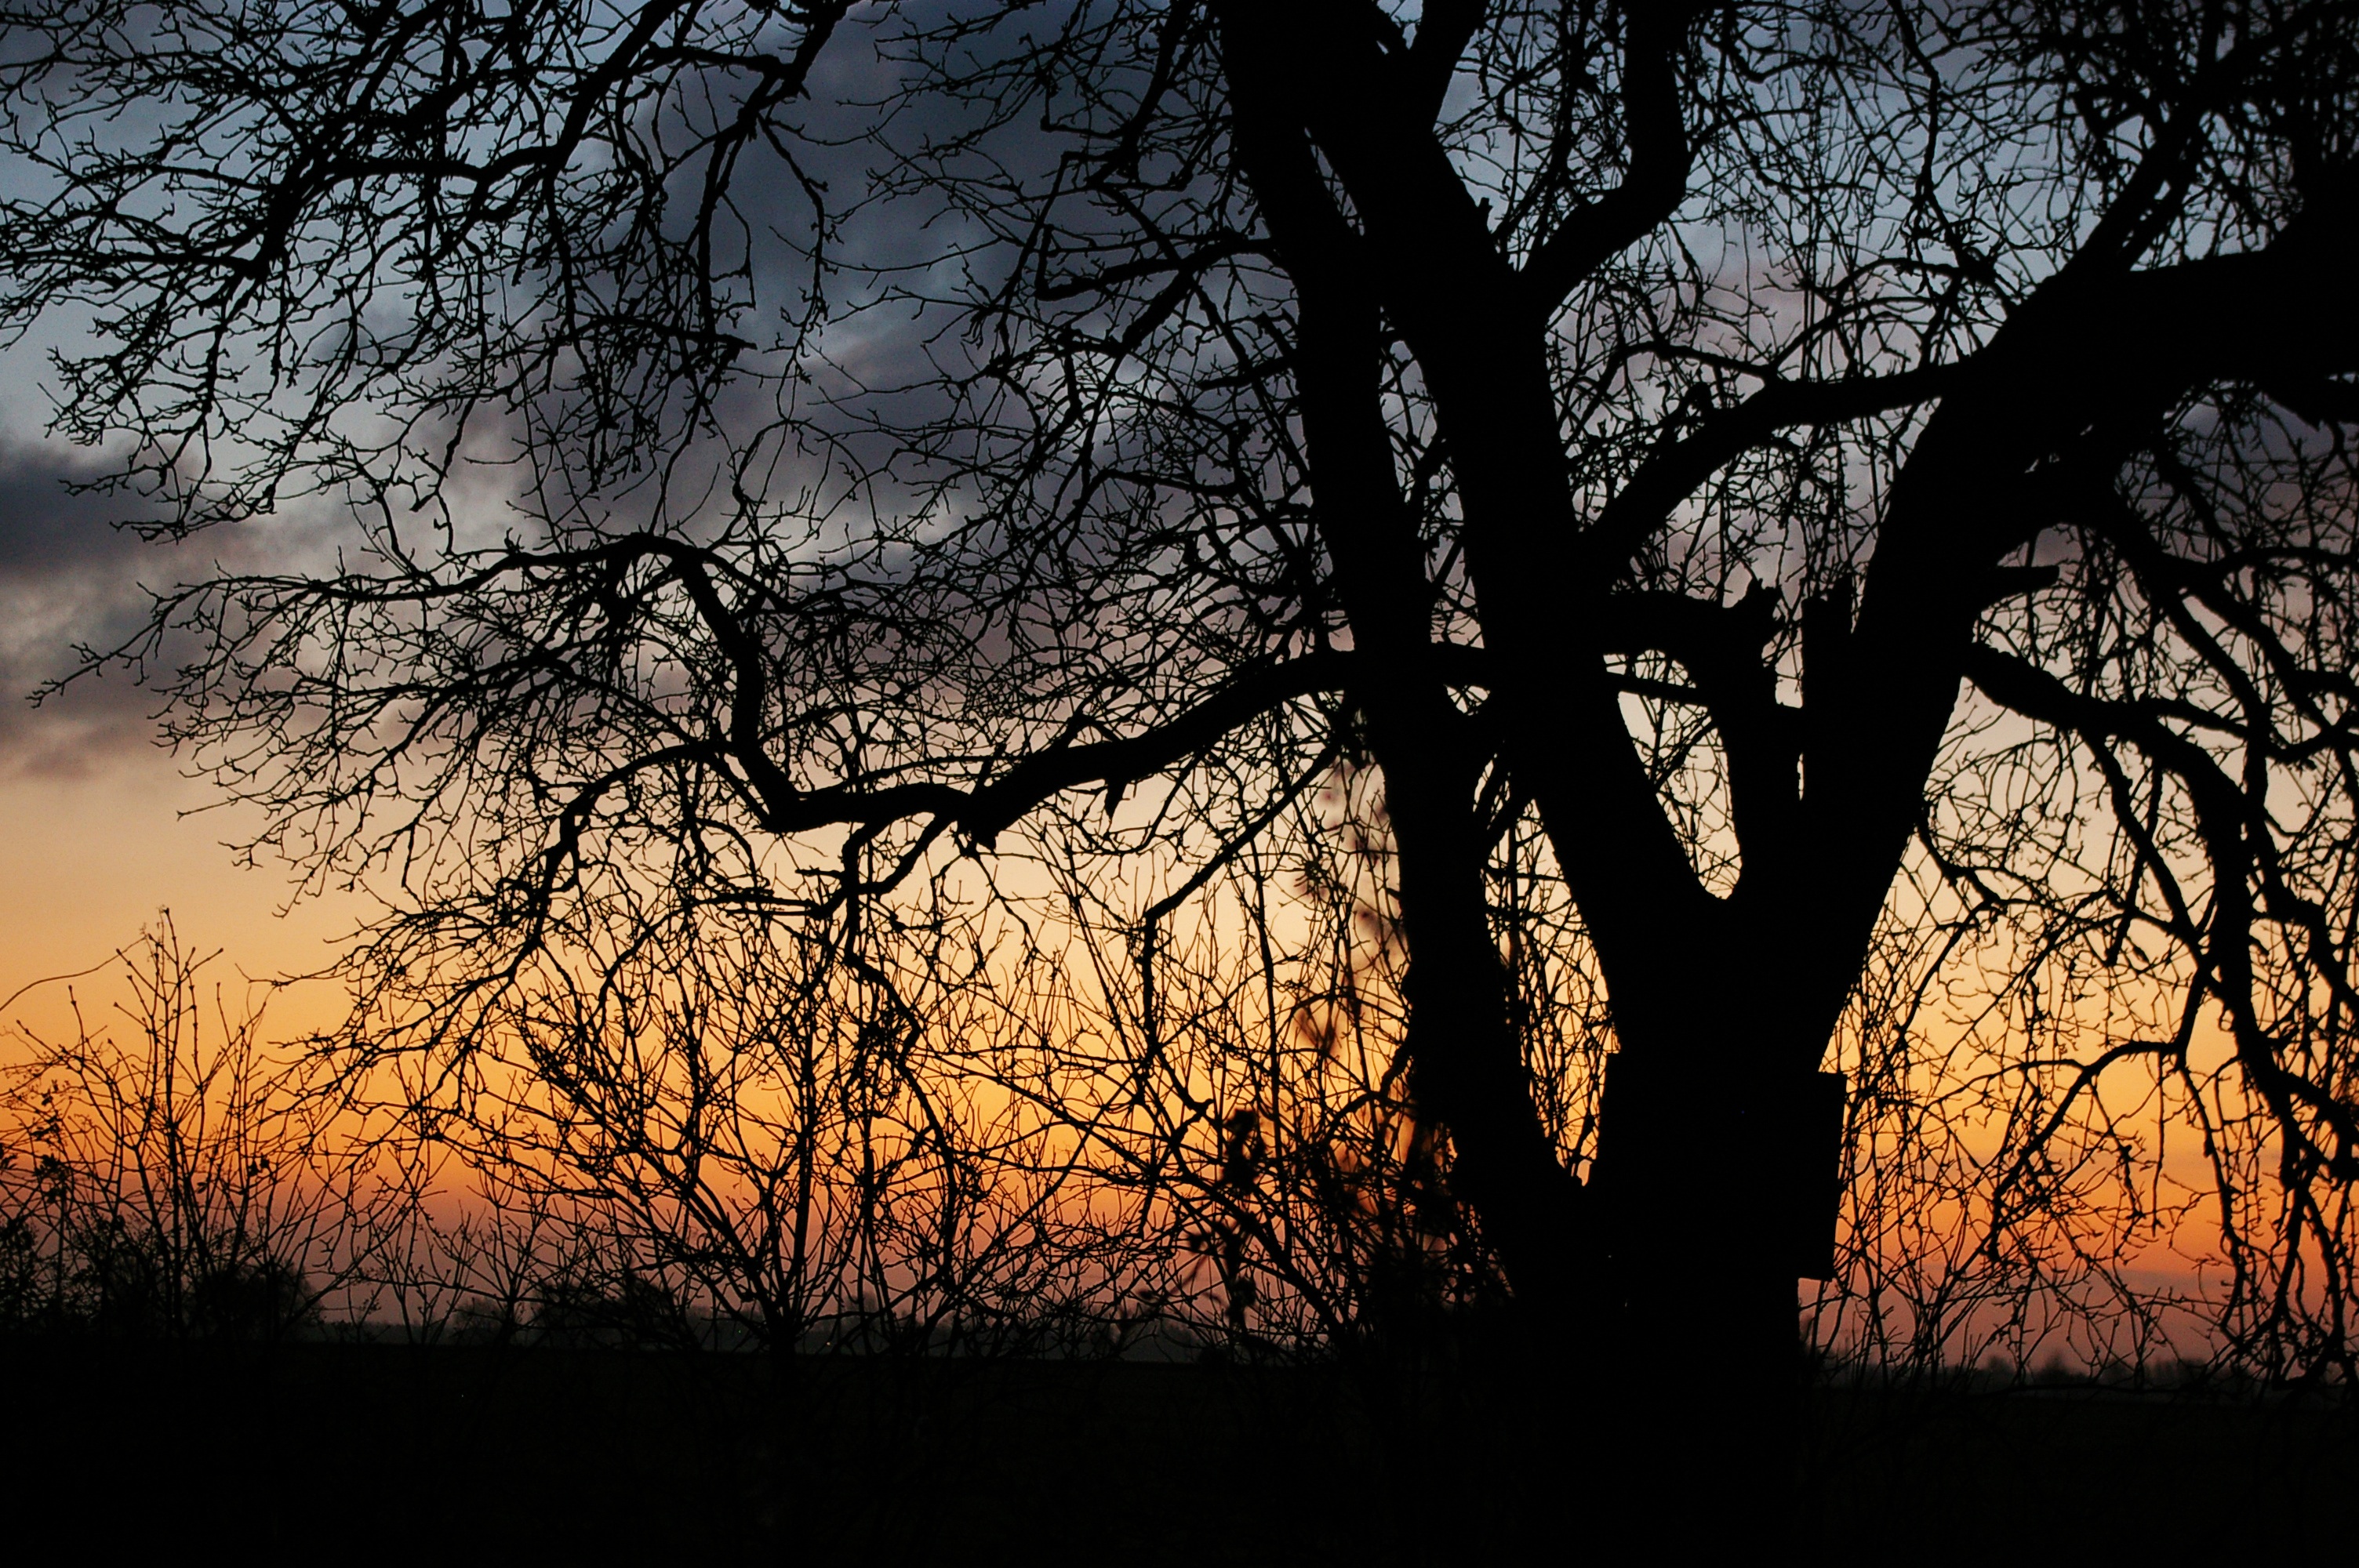
tree, nature, horizon, branch, winter, light, cloud, plant, sky, sunrise, sunset, sunlight, morning, leaf, flower, dawn, dusk, evening, orange, reflection, autumn, contrast, darkness, black, pear, season, tribe, branches, mood, morgenstimmung, veiled, good morning, morning hours, atmospheric phenomenon, woody plant